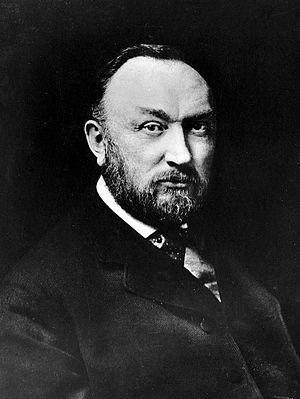
Edward Charles Pickering est un astronome et physicien américain, frère d'un autre astronome William Henry Pickering.